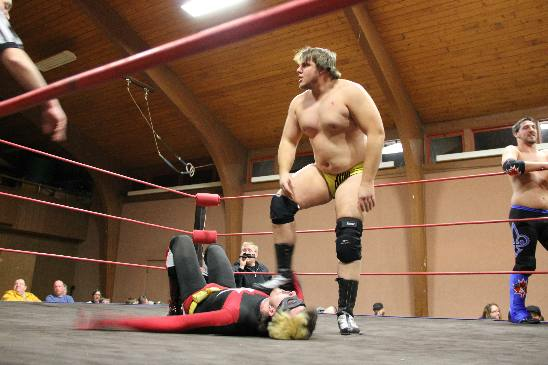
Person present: Yes